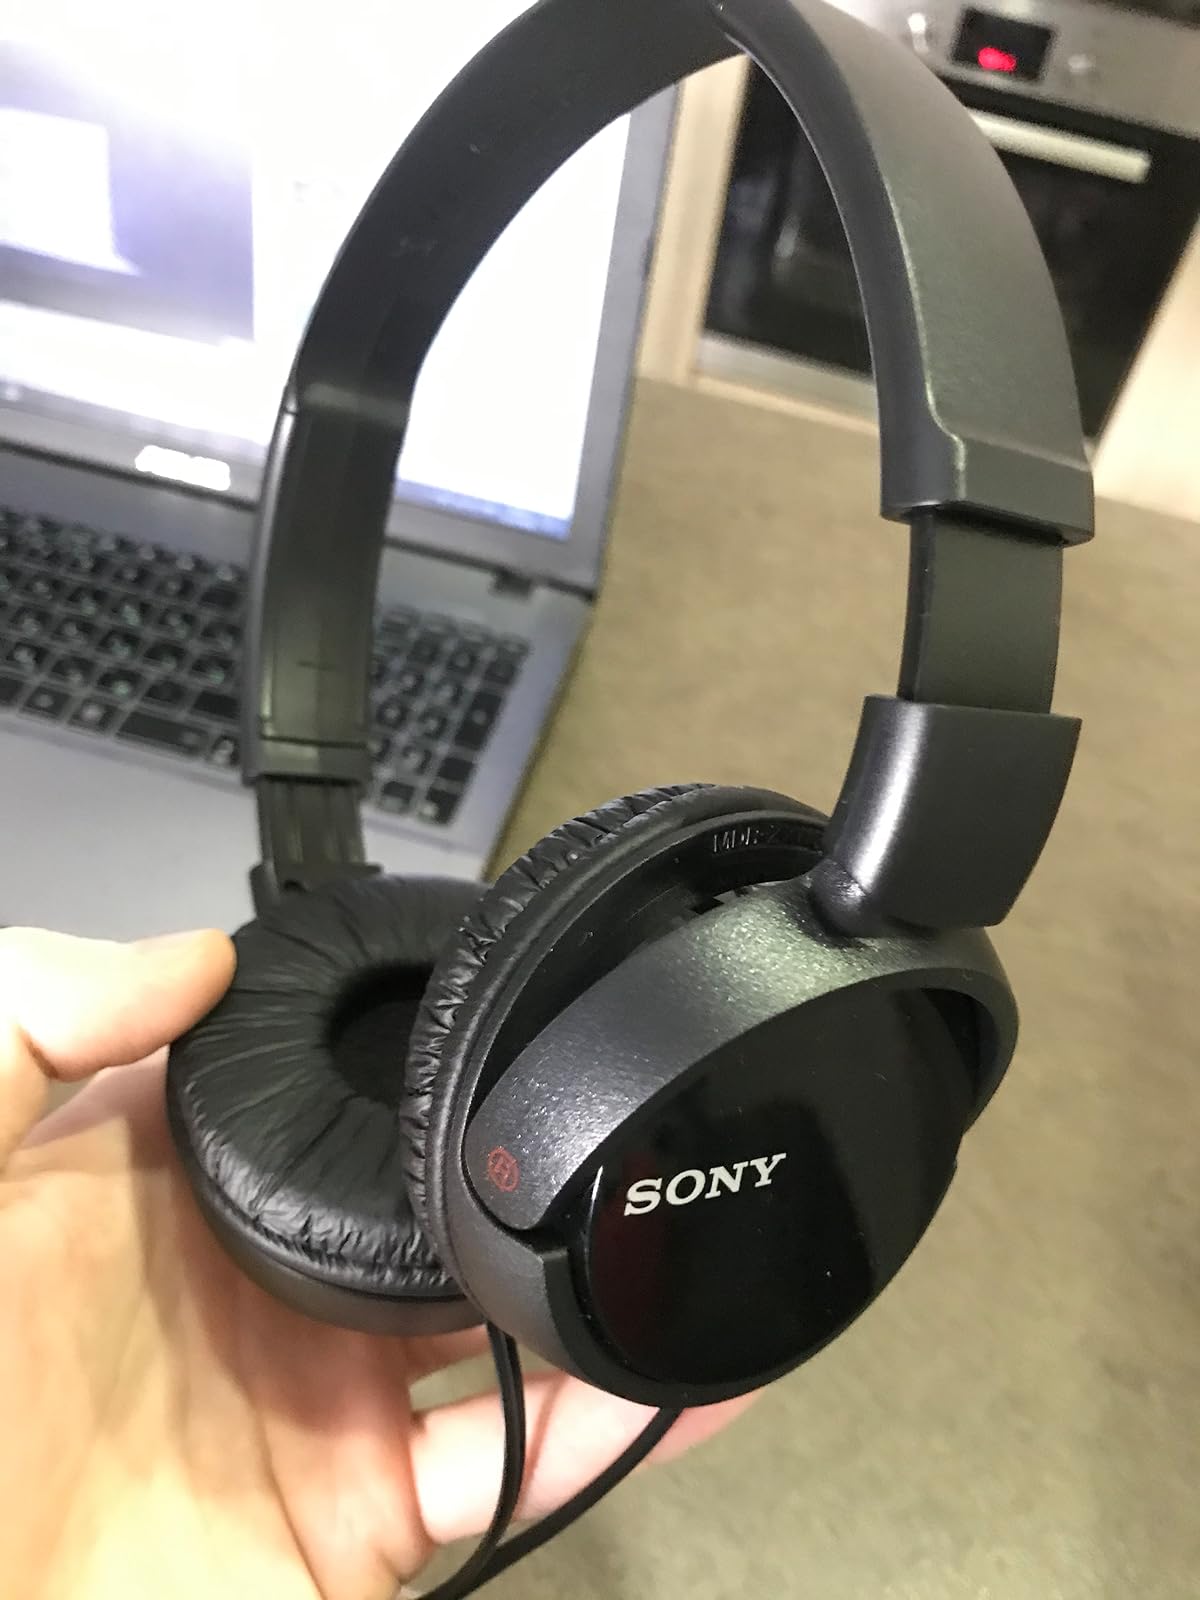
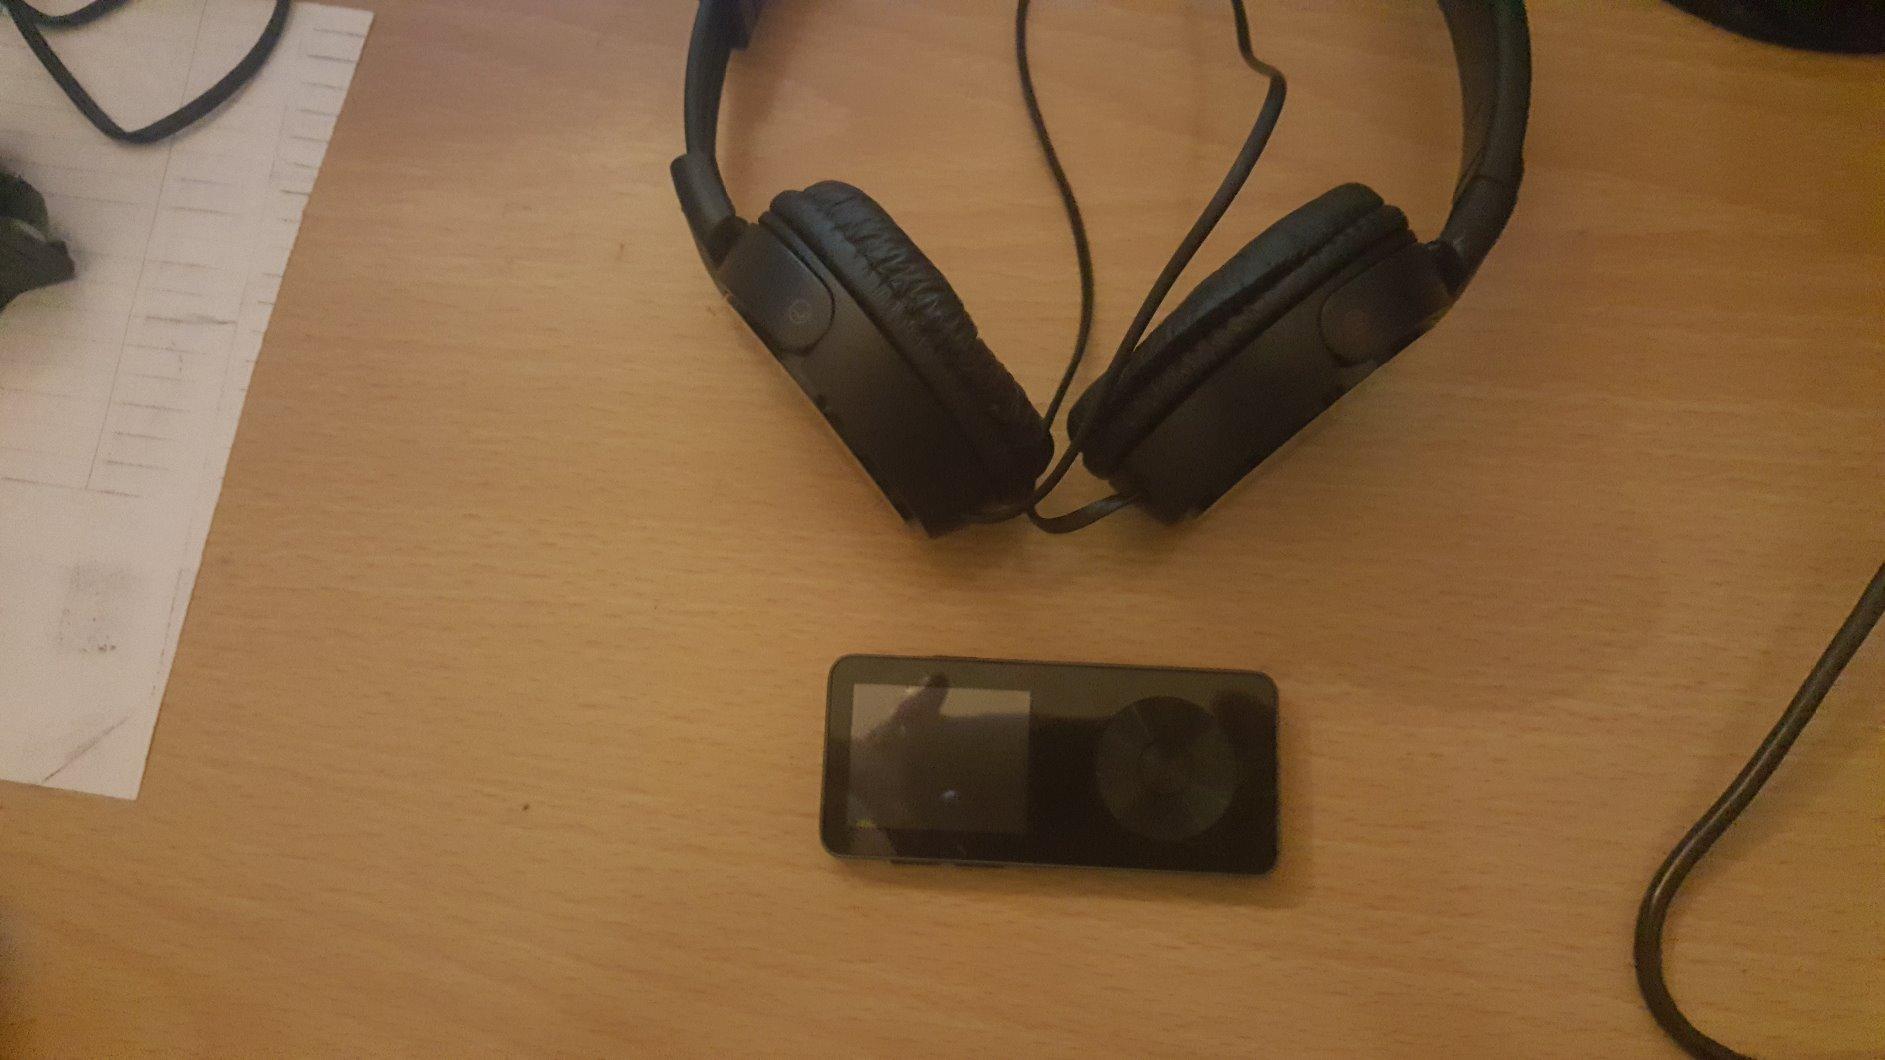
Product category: headphones
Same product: yes